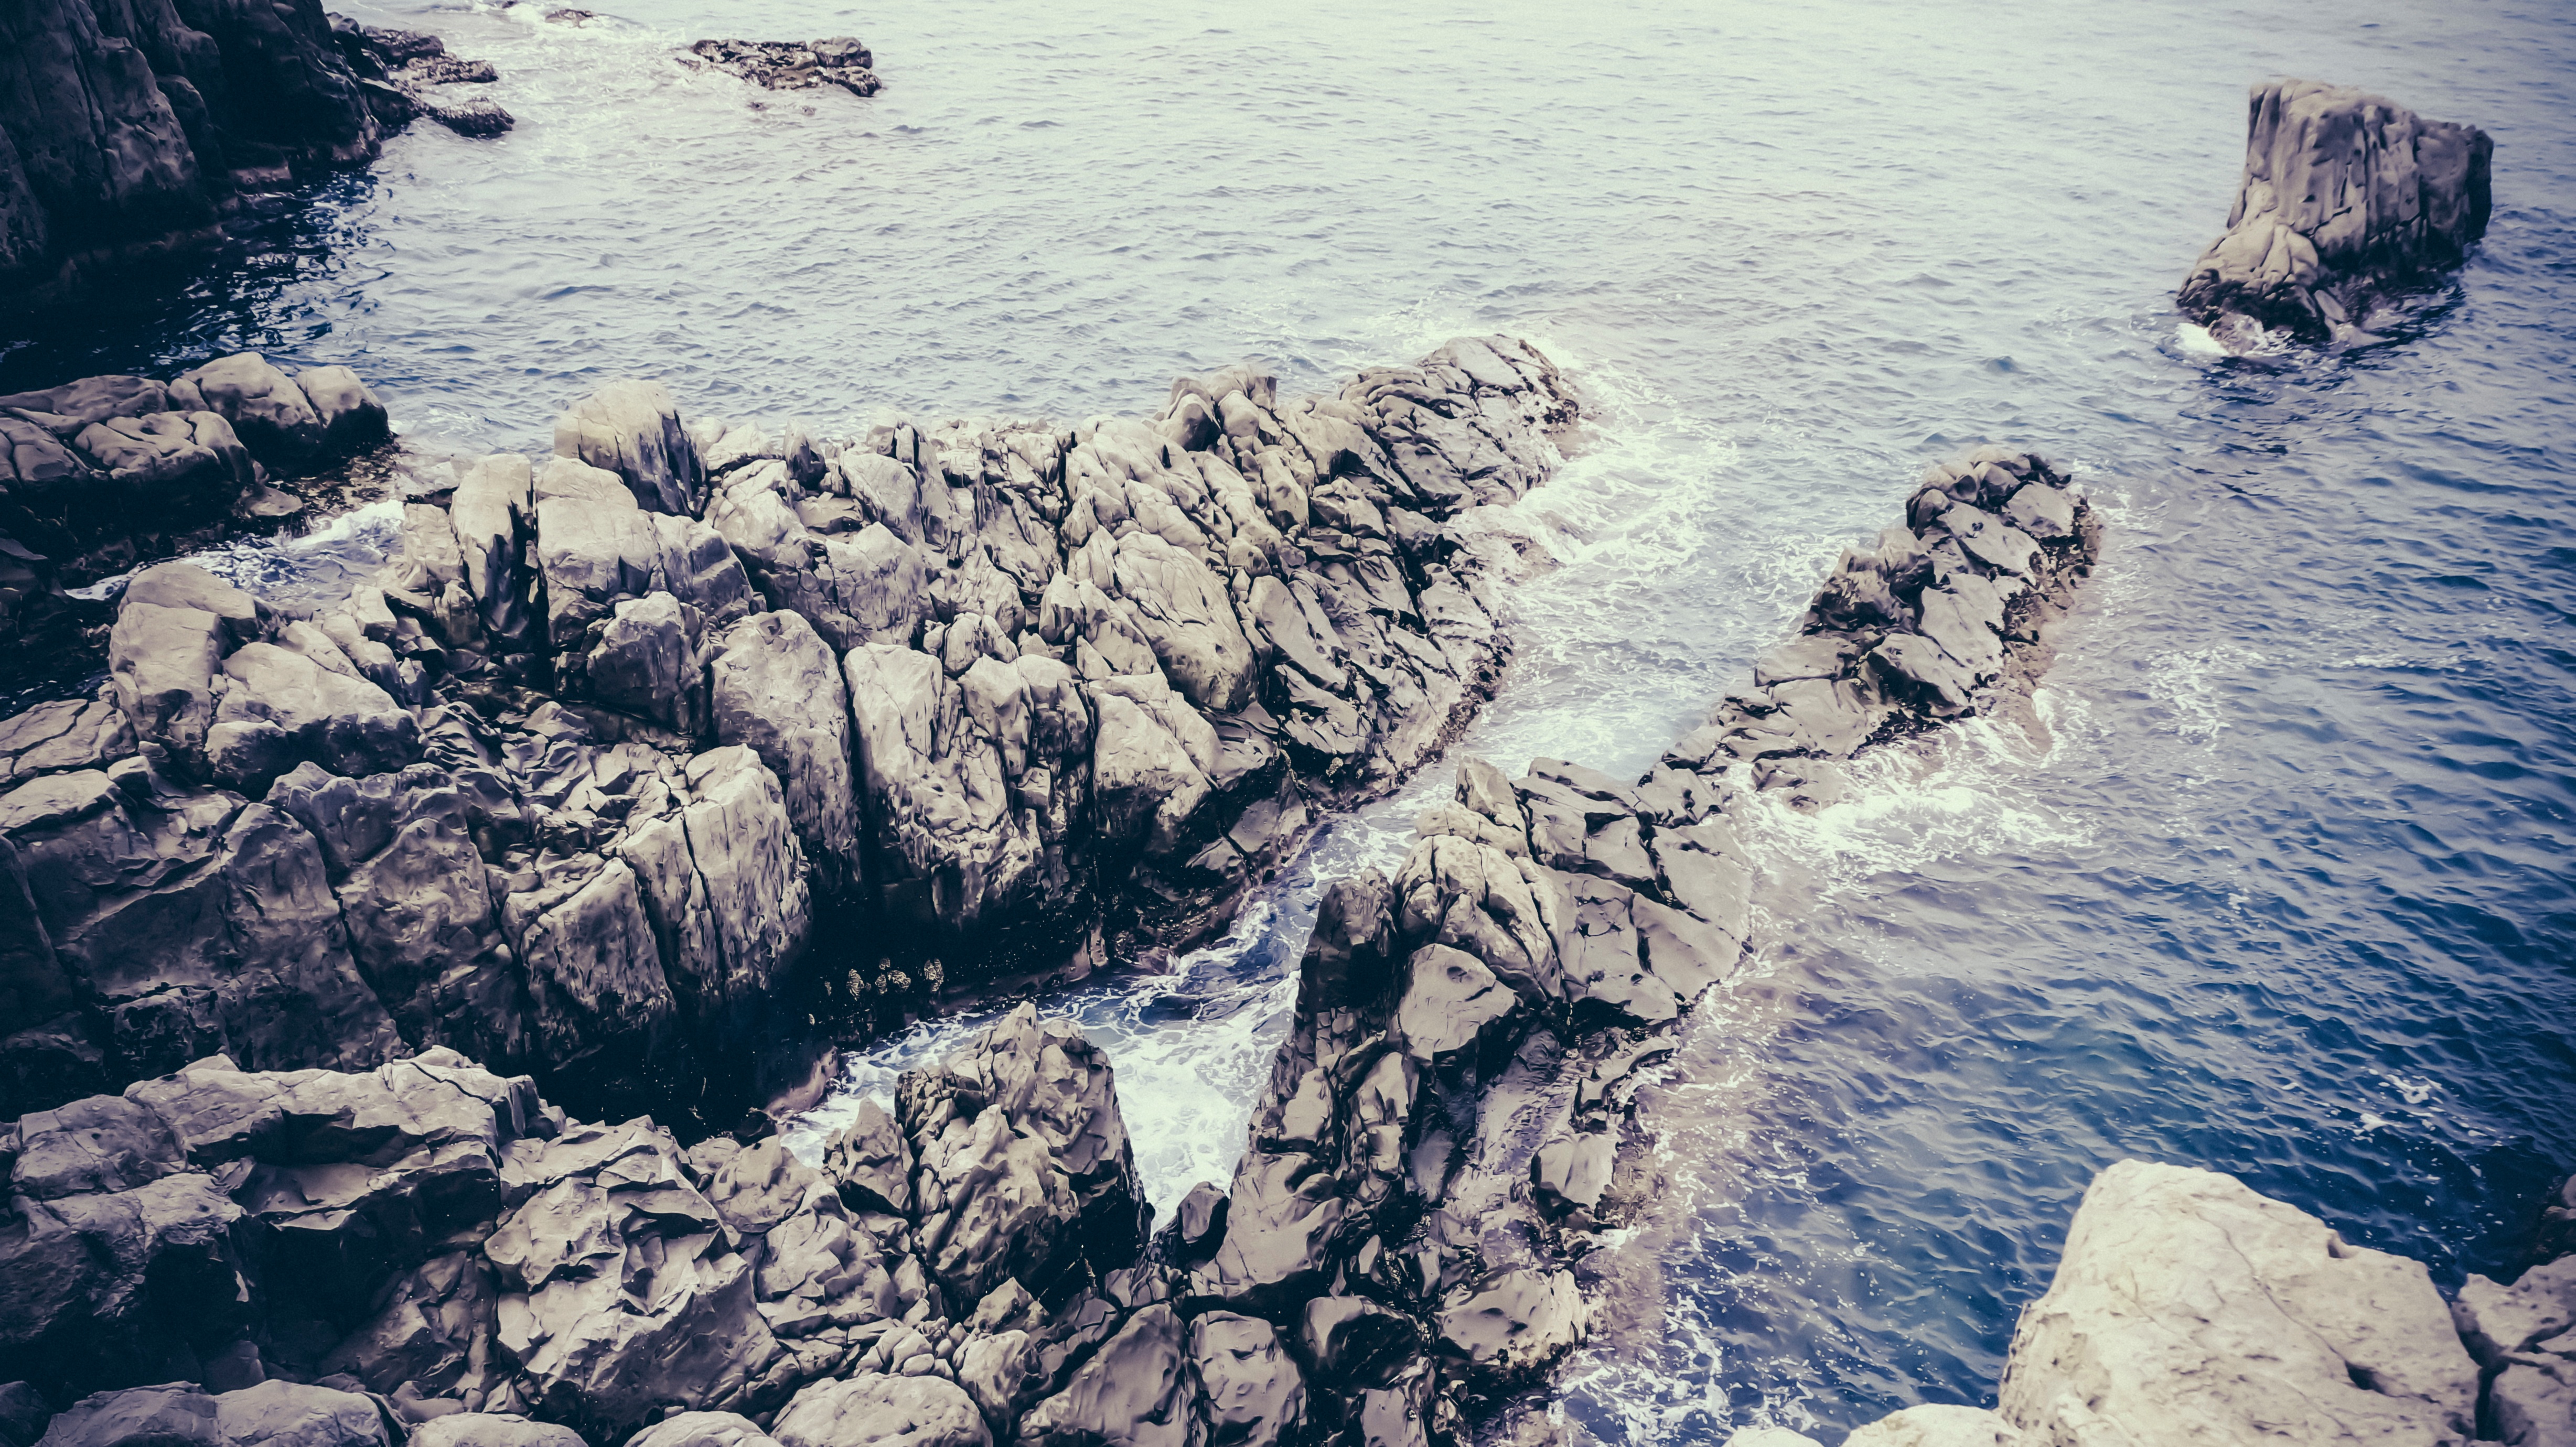
sea, coast, water, rock, ocean, mountain, snow, winter, shore, wave, cliff, ice, reflection, arctic, terrain, geology, aerial photography